Tag SNP

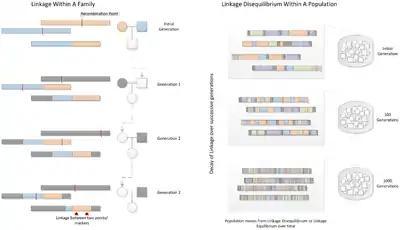
Within a family, linkage occurs when two genetic markers (points on a chromosome) remain linked on a chromosome rather than being broken apart by recombination events during meiosis, shown as red lines. In a population, contiguous stretches of founder chromosomes from the initial generation are sequentially reduced in size by recombination events. Over time, a pair of markers or points on a chromosome in the population move from linkage disequilibrium to linkage equilibrium, as recombination events eventually occur between every possible point on the chromosome.

Two loci are said to be in linkage equilibrium (LE) if their inheritance is an independent event. If the alleles at those loci are non-randomly inherited then we say that they are at linkage disequilibrium (LD). LD is most commonly caused by physical linkage of genes. When two genes are inherited on the same chromosome, depending on their distance and the likelihood of recombination between the loci they can be at high LD. However, LD can be also observed due to functional interactions where even genes from different chromosomes can jointly confer an evolutionarily selected phenotype or can affect the viability of potential offspring.